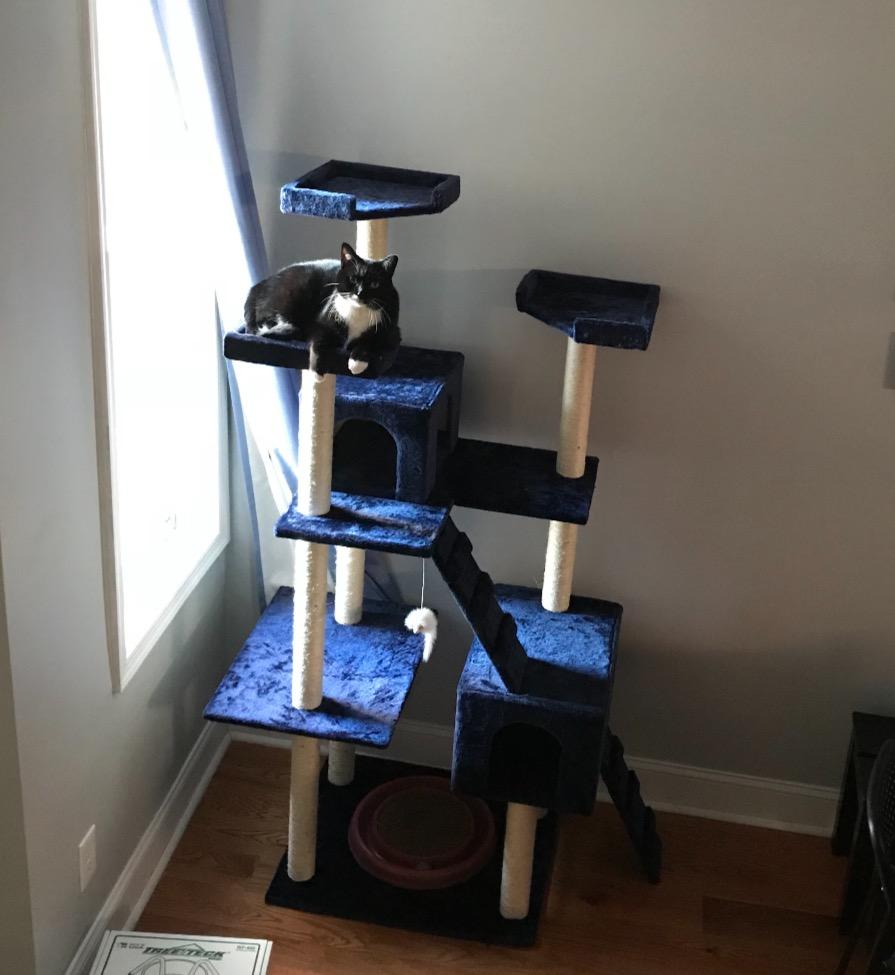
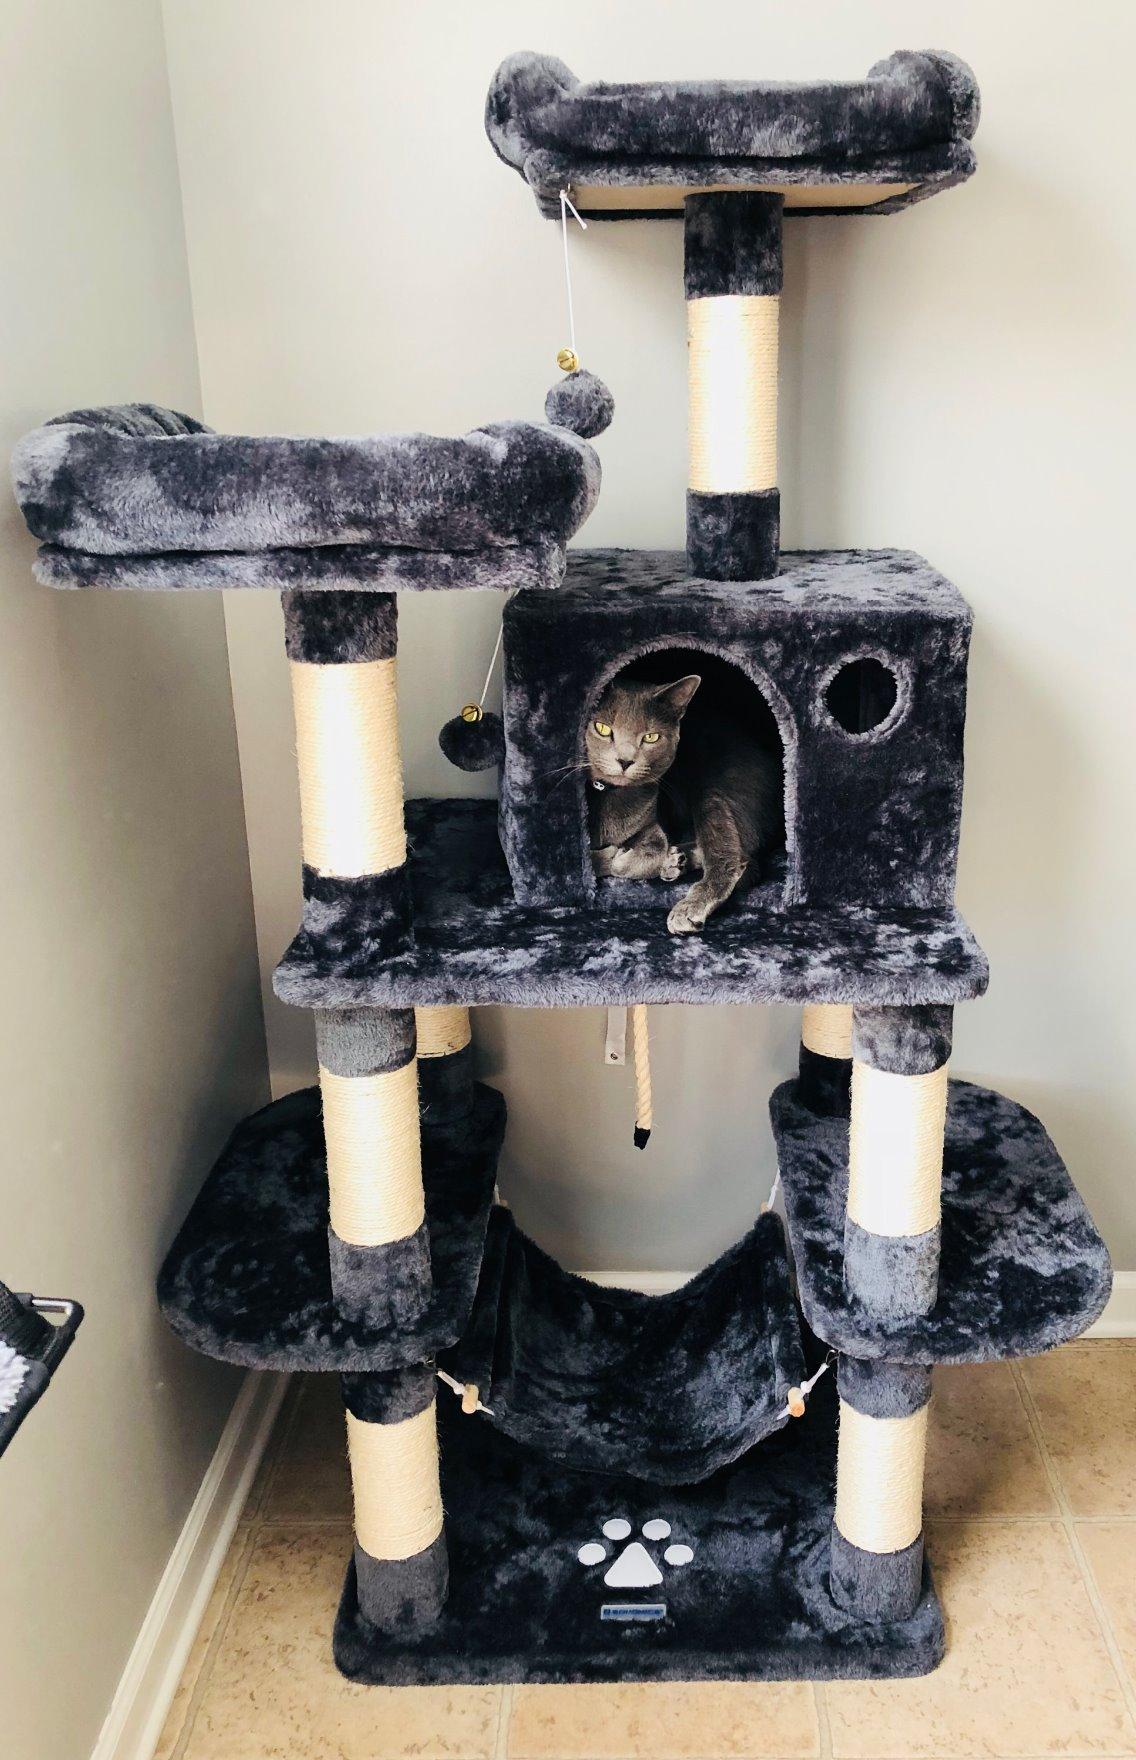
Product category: items_cat tree
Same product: no